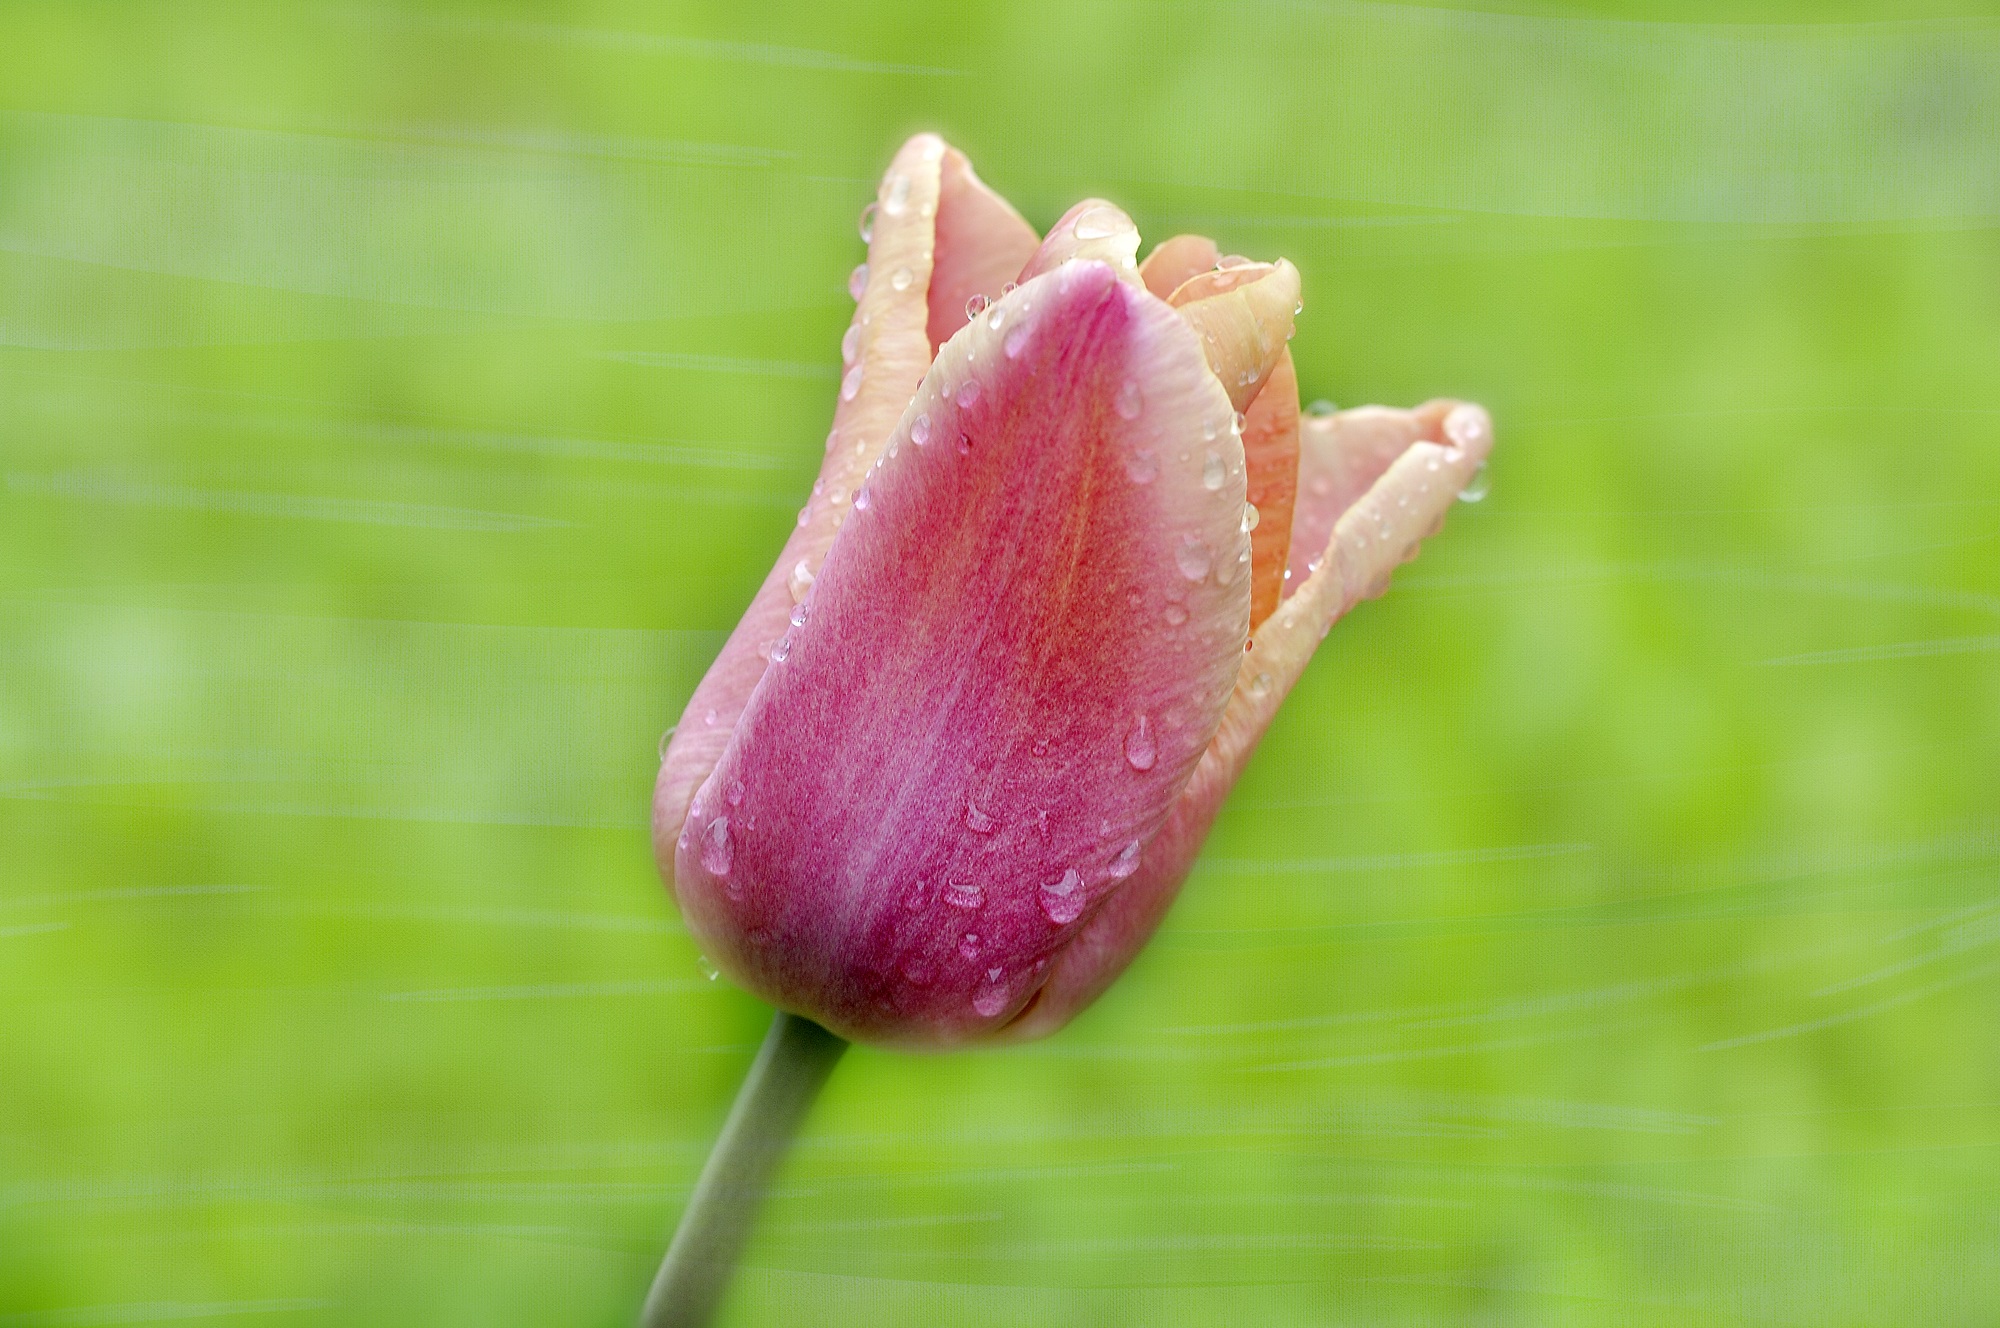
blossom, plant, photography, flower, petal, bloom, raindrop, wet, tulip, botany, pink, close, flora, close up, bud, drop of water, spring flower, macro photography, flowering plant, schnittblume, lily family, plant stem, land plant